Brooke Tessmacher

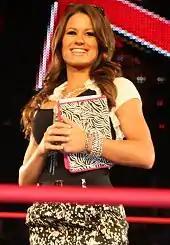
Tessmacher as Eric Bischoff's assistant July 2010

Adams made her debut for Total Nonstop Action Wrestling (TNA) on the March 29, 2010, episode of "TNA Impact!", in a backstage segment portraying as Eric Bischoff's assistant, under the name Ms. Tessmacher, named after Lex Luthor's girlfriend and assistant in the first two Superman movies. On the September 30 episode of "TNA Impact!", Tessmacher was put in charge of the TNA Knockouts division, as their new Knockout's Law but the position quickly went to her head, and she began being verbally abusive towards the Knockouts. On the October 14 episode of "TNA Impact", Bischoff fired Tessmacher from her position as his assistant and Knockout's Law, after she had leaked information about his plans for Kevin Nash and "The Pope" D'Angelo Dinero, stating that she needed to become a wrestler herself if she was to remain in TNA. On the October 21 episode of "TNA Impact!", Tessmacher begged The Beautiful People to teach her how to wrestle, but they refused, due to the treatment they received from her when she was in control of the Knockouts Division. The following week, it was announced that Lacey Von Erich, of The Beautiful People, agreed to train Tessmacher to wrestle but she left the promotion on November 11, ending the angle abruptly.